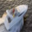
Label: ship